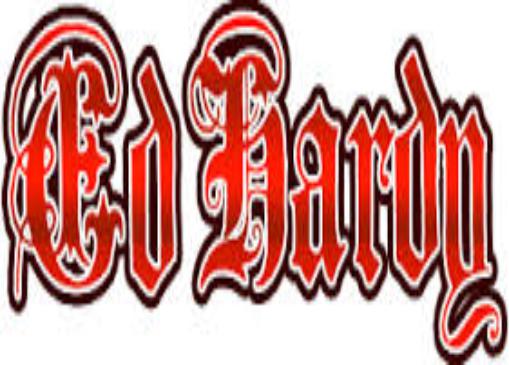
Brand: Ed Hardy
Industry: Clothes